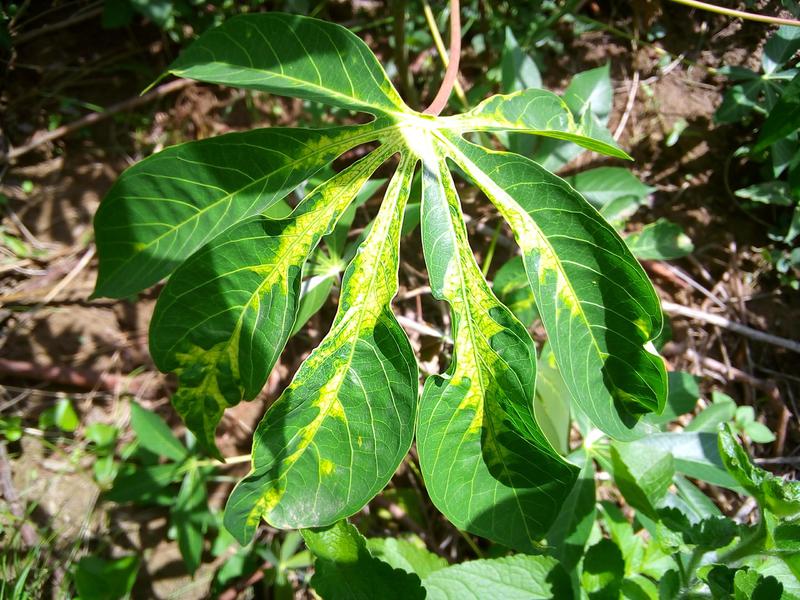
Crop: cassava
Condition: mosaic_disease